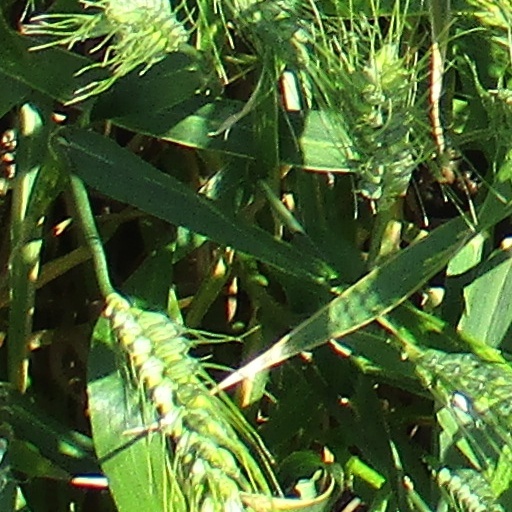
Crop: wheat